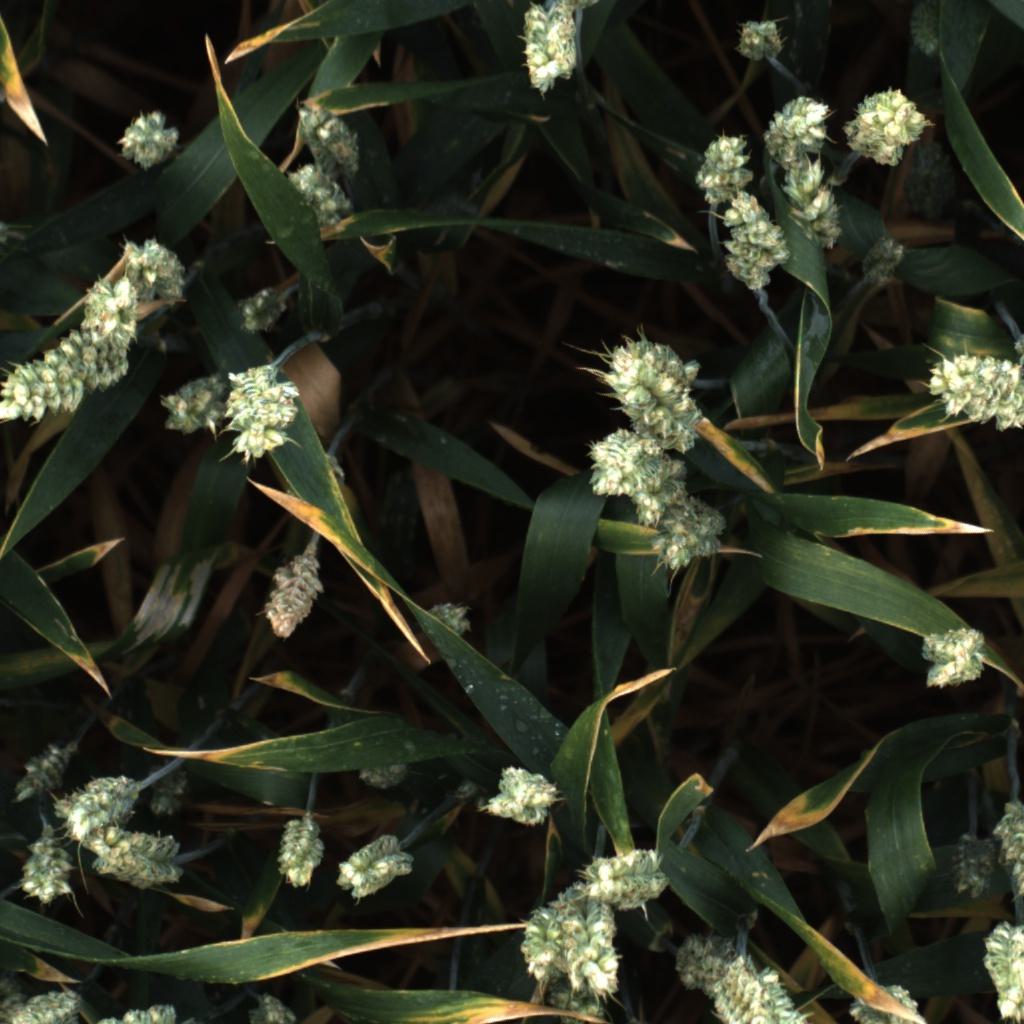
Country: UK
Location: Rothamsted
Wheat development stage: Filling - Ripening